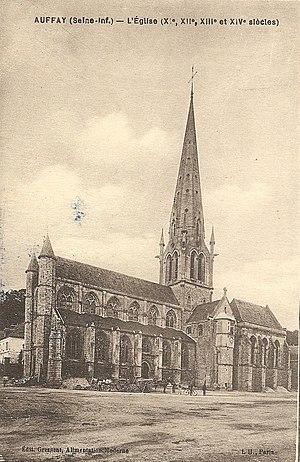
Carte postale
Auffay est une ancienne commune française située dans le département de la Seine-Maritime, en Normandie.
La collégiale Notre-Dame à Auffay est aujourd’hui l’église paroissiale de la commune. Elle a été fondée par Gilbert, seigneur d'Auffay.